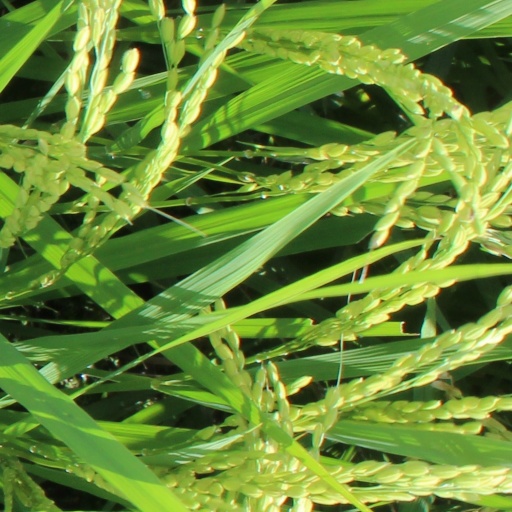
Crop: rice